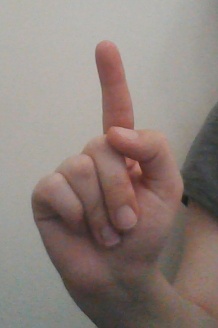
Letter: bb